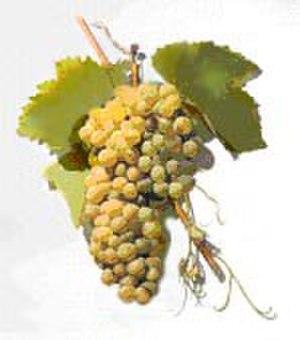
La malvasia di Lipari est un cépage italien de raisins blancs de la grande famille de Malvasia.